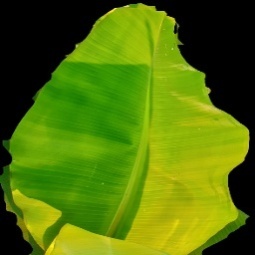
Label: Calcium